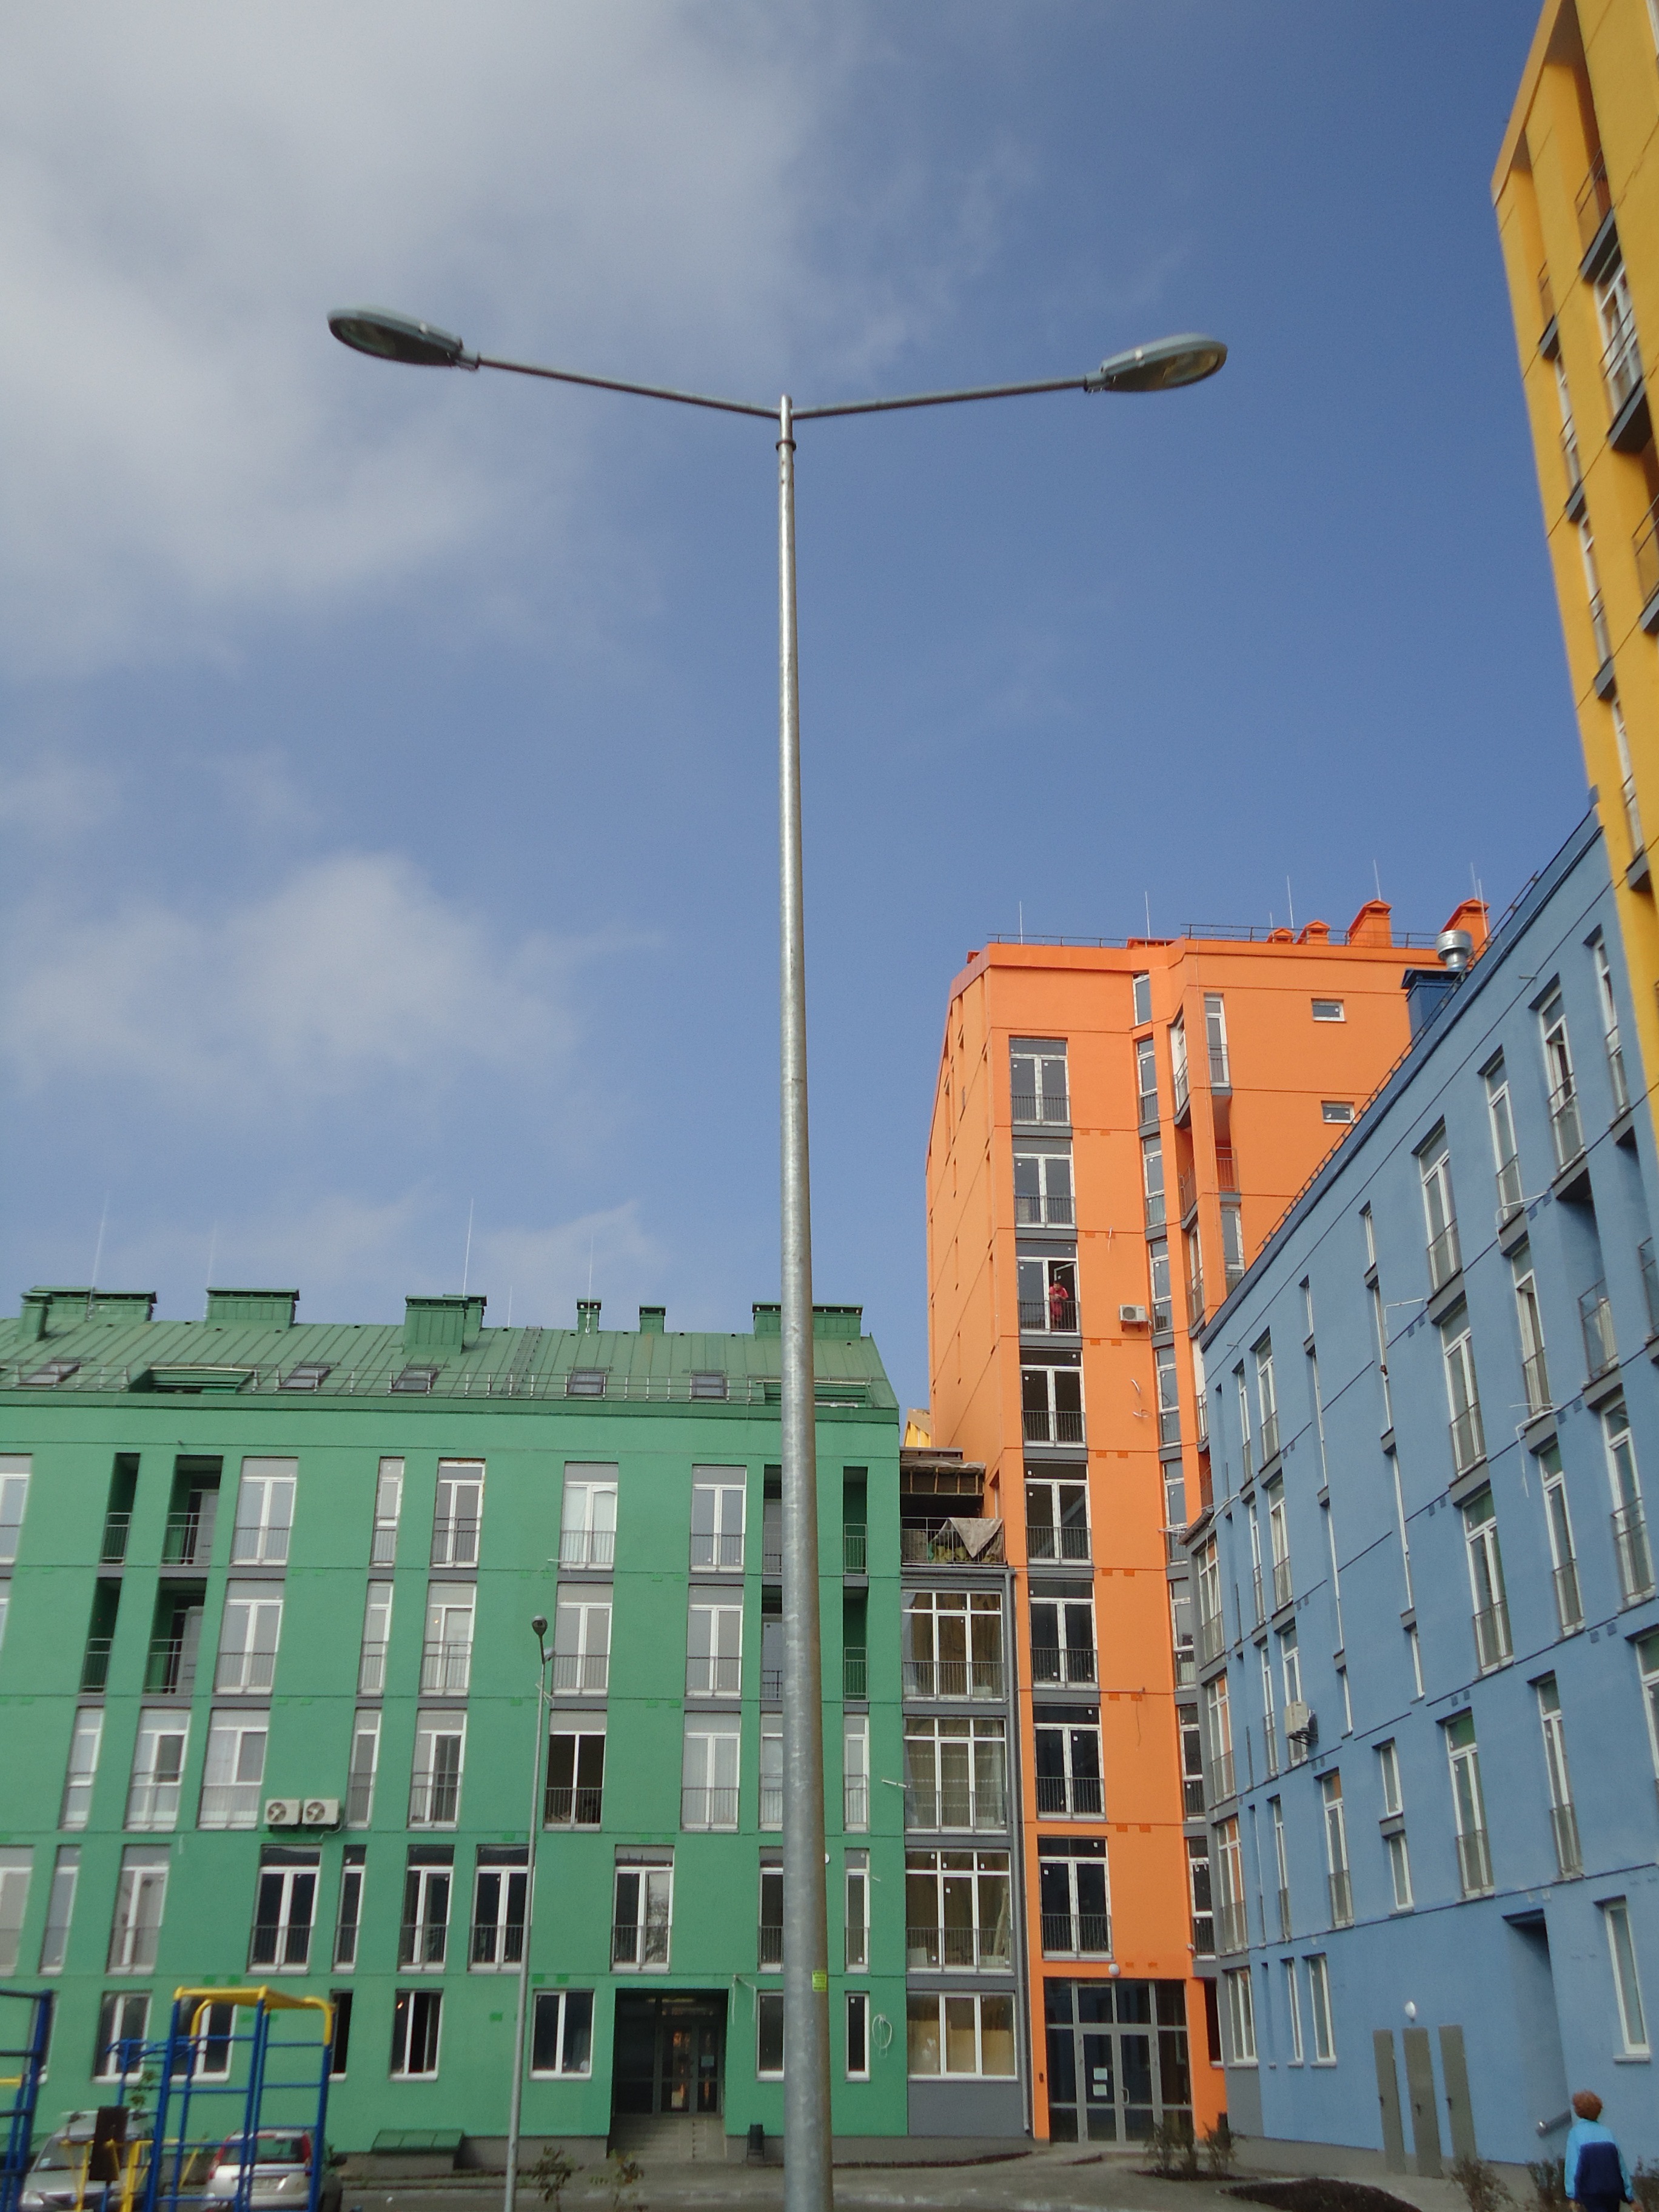
architecture, city, skyscraper, downtown, facade, street light, lighting, stadium, tower block, neighbourhood, street lighting, urban area, residential area, lighting poles